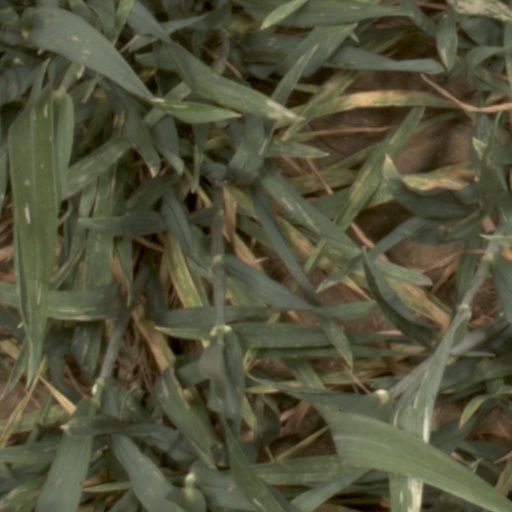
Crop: wheat